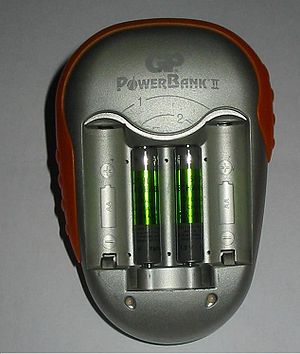
Nikkel-metalhydrid-akkumulator
En oplader til NiMH batterier.
En nikkel-metalhydrid-akkumulator er en type genopladeligt batteri.